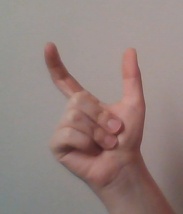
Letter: nun